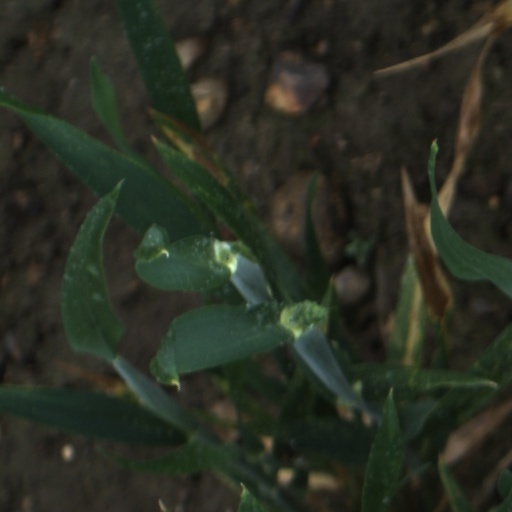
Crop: wheat